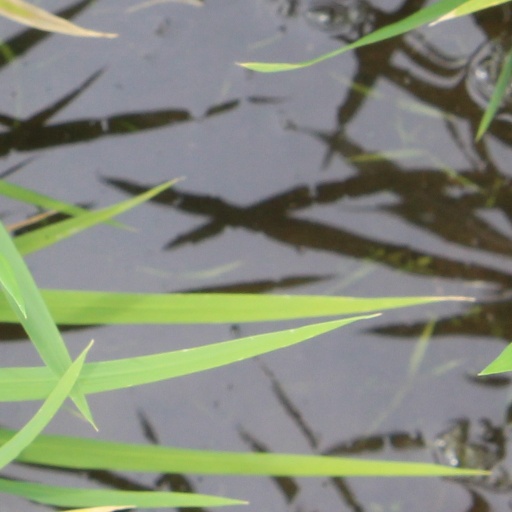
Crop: rice